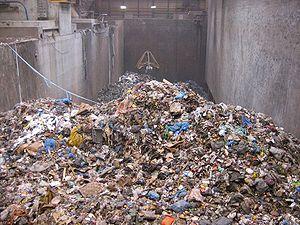
Un déchet est un objet en fin de vie ou une substance ayant subi une altération physique ou chimique, qui ne présente alors plus d'utilité ou est destiné à l'élimination. Le mot vient de l'ancien français déchiet ou déchié, soit « la quantité perdue dans l'usage d'un produit », ce qui en reste après son utilisation.